D (New York City Subway service)

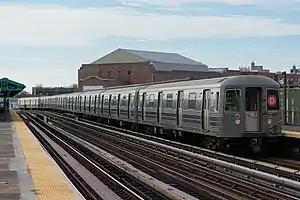
A Coney Island-bound D train of R68s leaves 18th Avenue station

The D Sixth Avenue Express is a rapid transit service in the B Division of the New York City Subway. Its route emblem, or "bullet", is colored , since it uses the IND Sixth Avenue Line in Manhattan.